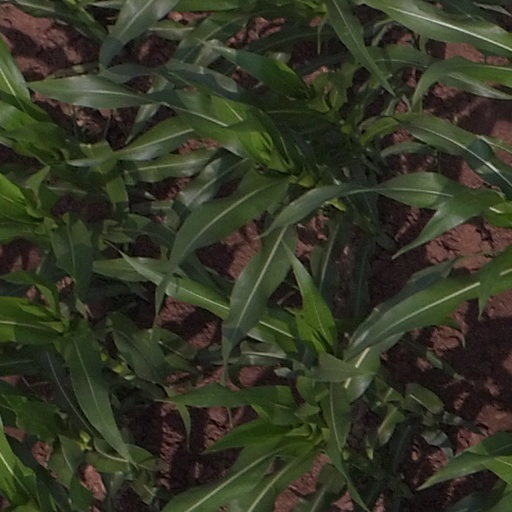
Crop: maize; corn